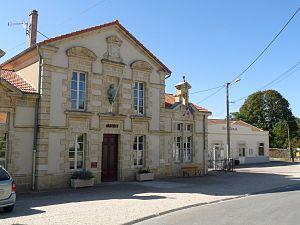
mairie-école d'Ordonnac, Gironde, France
Ordonnac est une commune du Sud-Ouest de la France, dans le département de la Gironde, en région Nouvelle-Aquitaine.